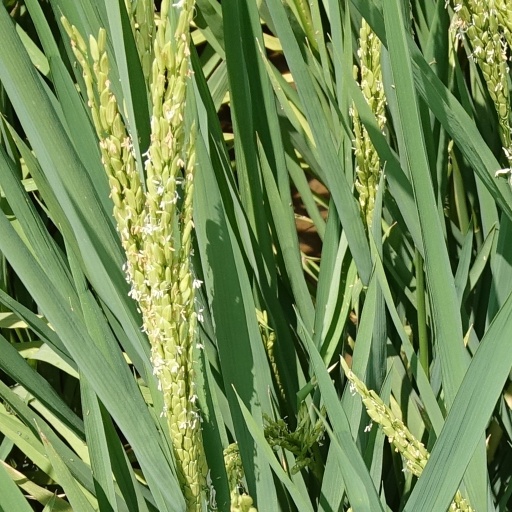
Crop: rice